Nothingface (band)

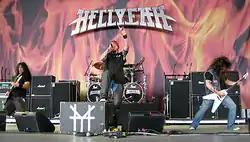
Associated act Hellyeah in 2007

On November 24, 2005, a posting on the Jägermeister website showed Nothingface as the opening act for Disturbed in a 2006 show. The line-up for this show was Matt Holt, Tom Maxwell, Jerry Montano and Tommy Sickles. The band released two new songs online and went on to do a small U.S. club tour that winter/spring, bringing along Crossbreed and Silent Civilian. Jerry Montano was fired from the band after allegedly assaulting Tom Maxwell and making gun threats at Hellyeah's debut album party.